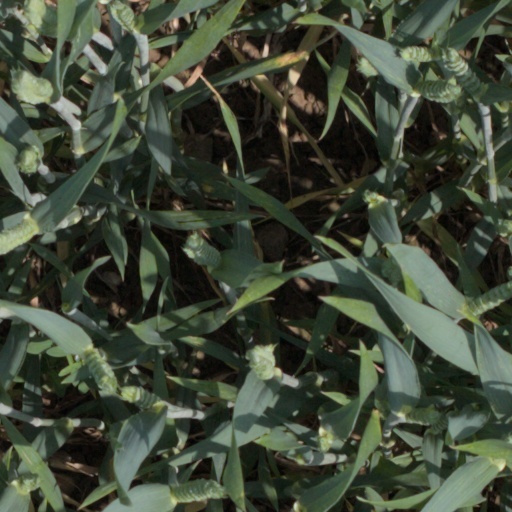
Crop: wheat